Milton Friedman

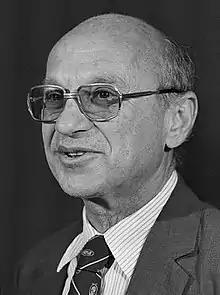

George H. Nash, a leading historian of American conservatism, says that by "the end of the 1960s he was probably the most highly regarded and influential conservative scholar in the country, and one of the few with an international reputation". In 1971, Friedman received the Golden Plate Award of the American Academy of Achievement. Friedman allowed the libertarian Cato Institute to use his name for its biennial Milton Friedman Prize for Advancing Liberty beginning in 2001. A Friedman Prize was given to the late British economist Peter Bauer in 2002, Peruvian economist Hernando de Soto in 2004, Mart Laar, former Estonian Prime Minister in 2006 and a young Venezuelan student Yon Goicoechea in 2008. His wife Rose, sister of Aaron Director, with whom he initiated the Friedman Foundation for Educational Choice, served on the international selection committee.